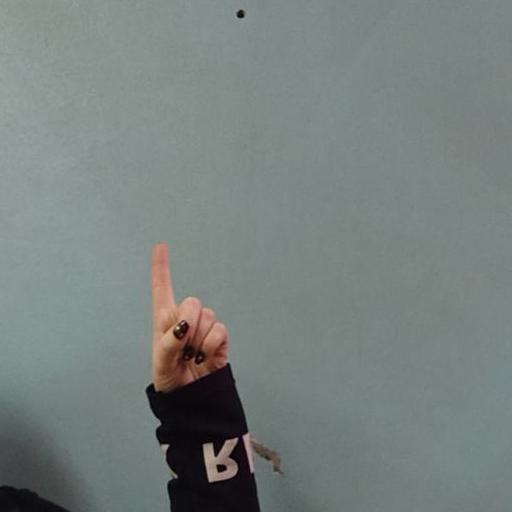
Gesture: one